Danthavarapukota

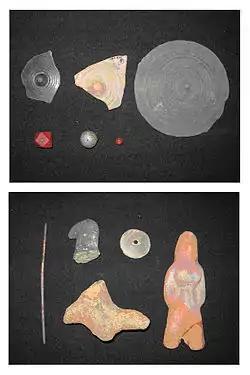
Danthapuri Remnants

Danthapuri is one of the historical places near Amadalavalasa. It is a village situated on the way from Amadalavalasa to Hiramandalam in Andhra Pradesh, India. It is from Amadalavalasa and away from Srikakulam Town.